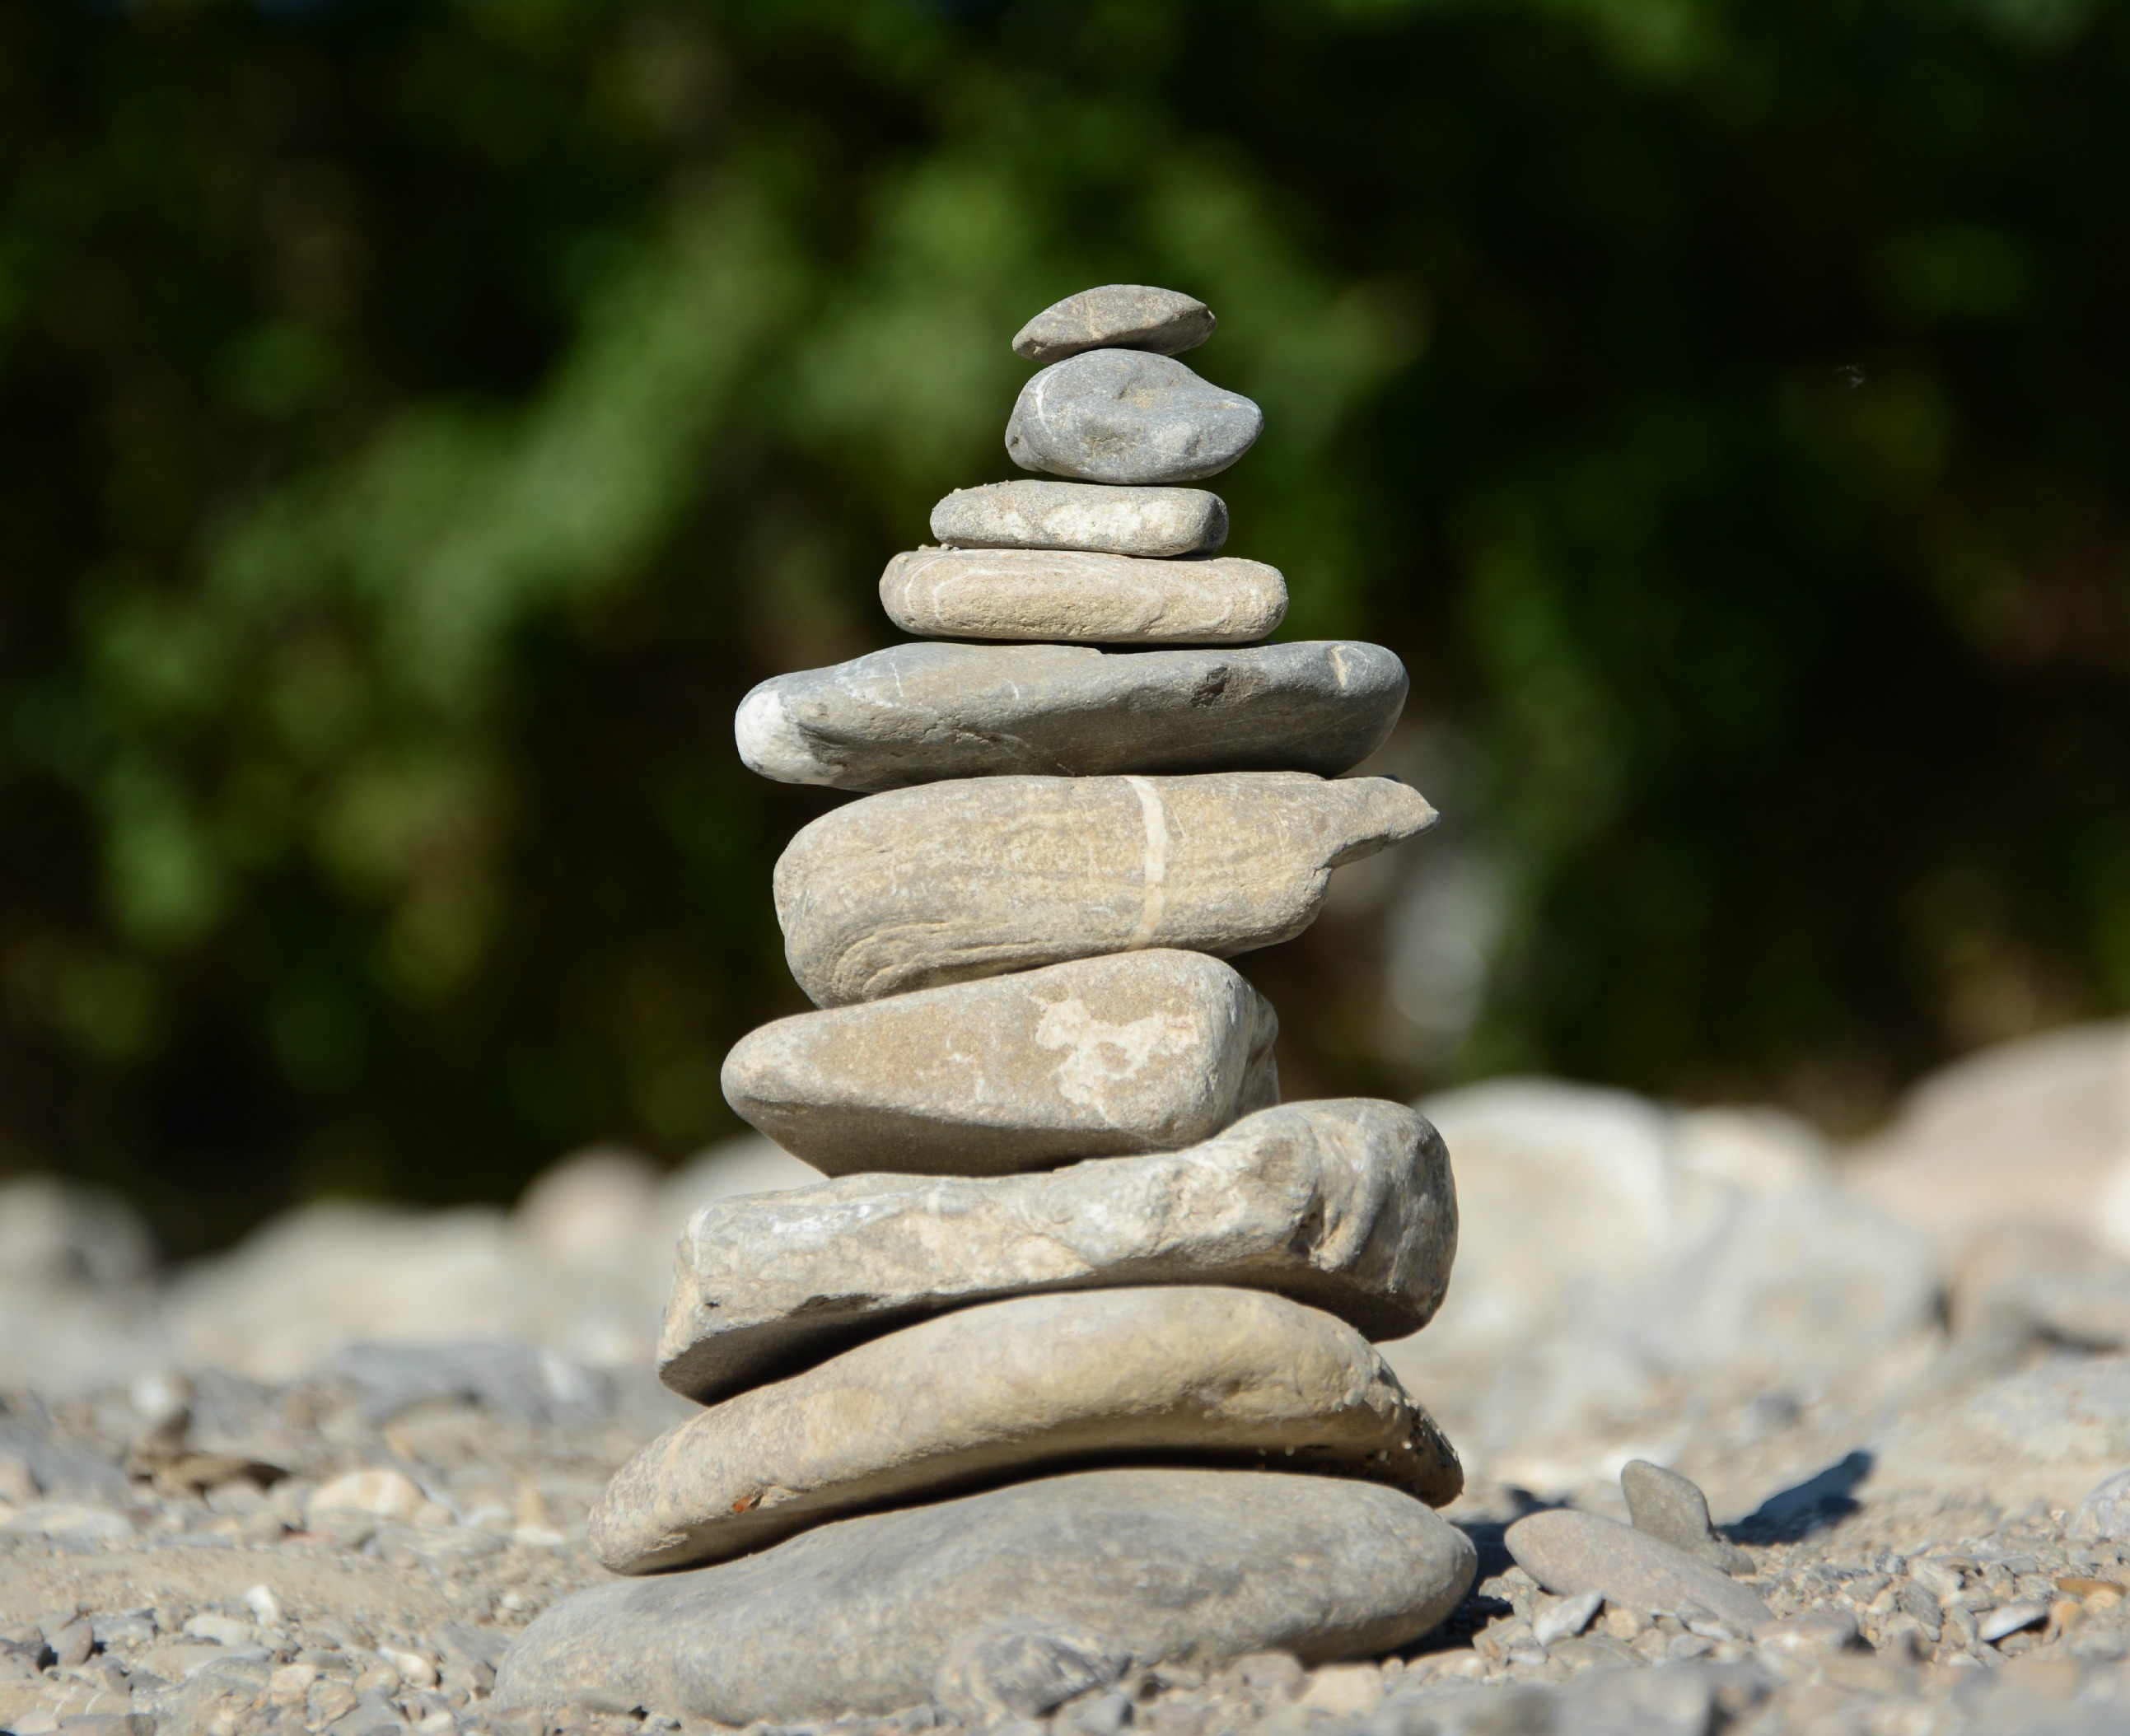
sand, rock, wood, monument, statue, balance, rest, stack, material, zen, stone tower, stones, meditation, temple, stone balance